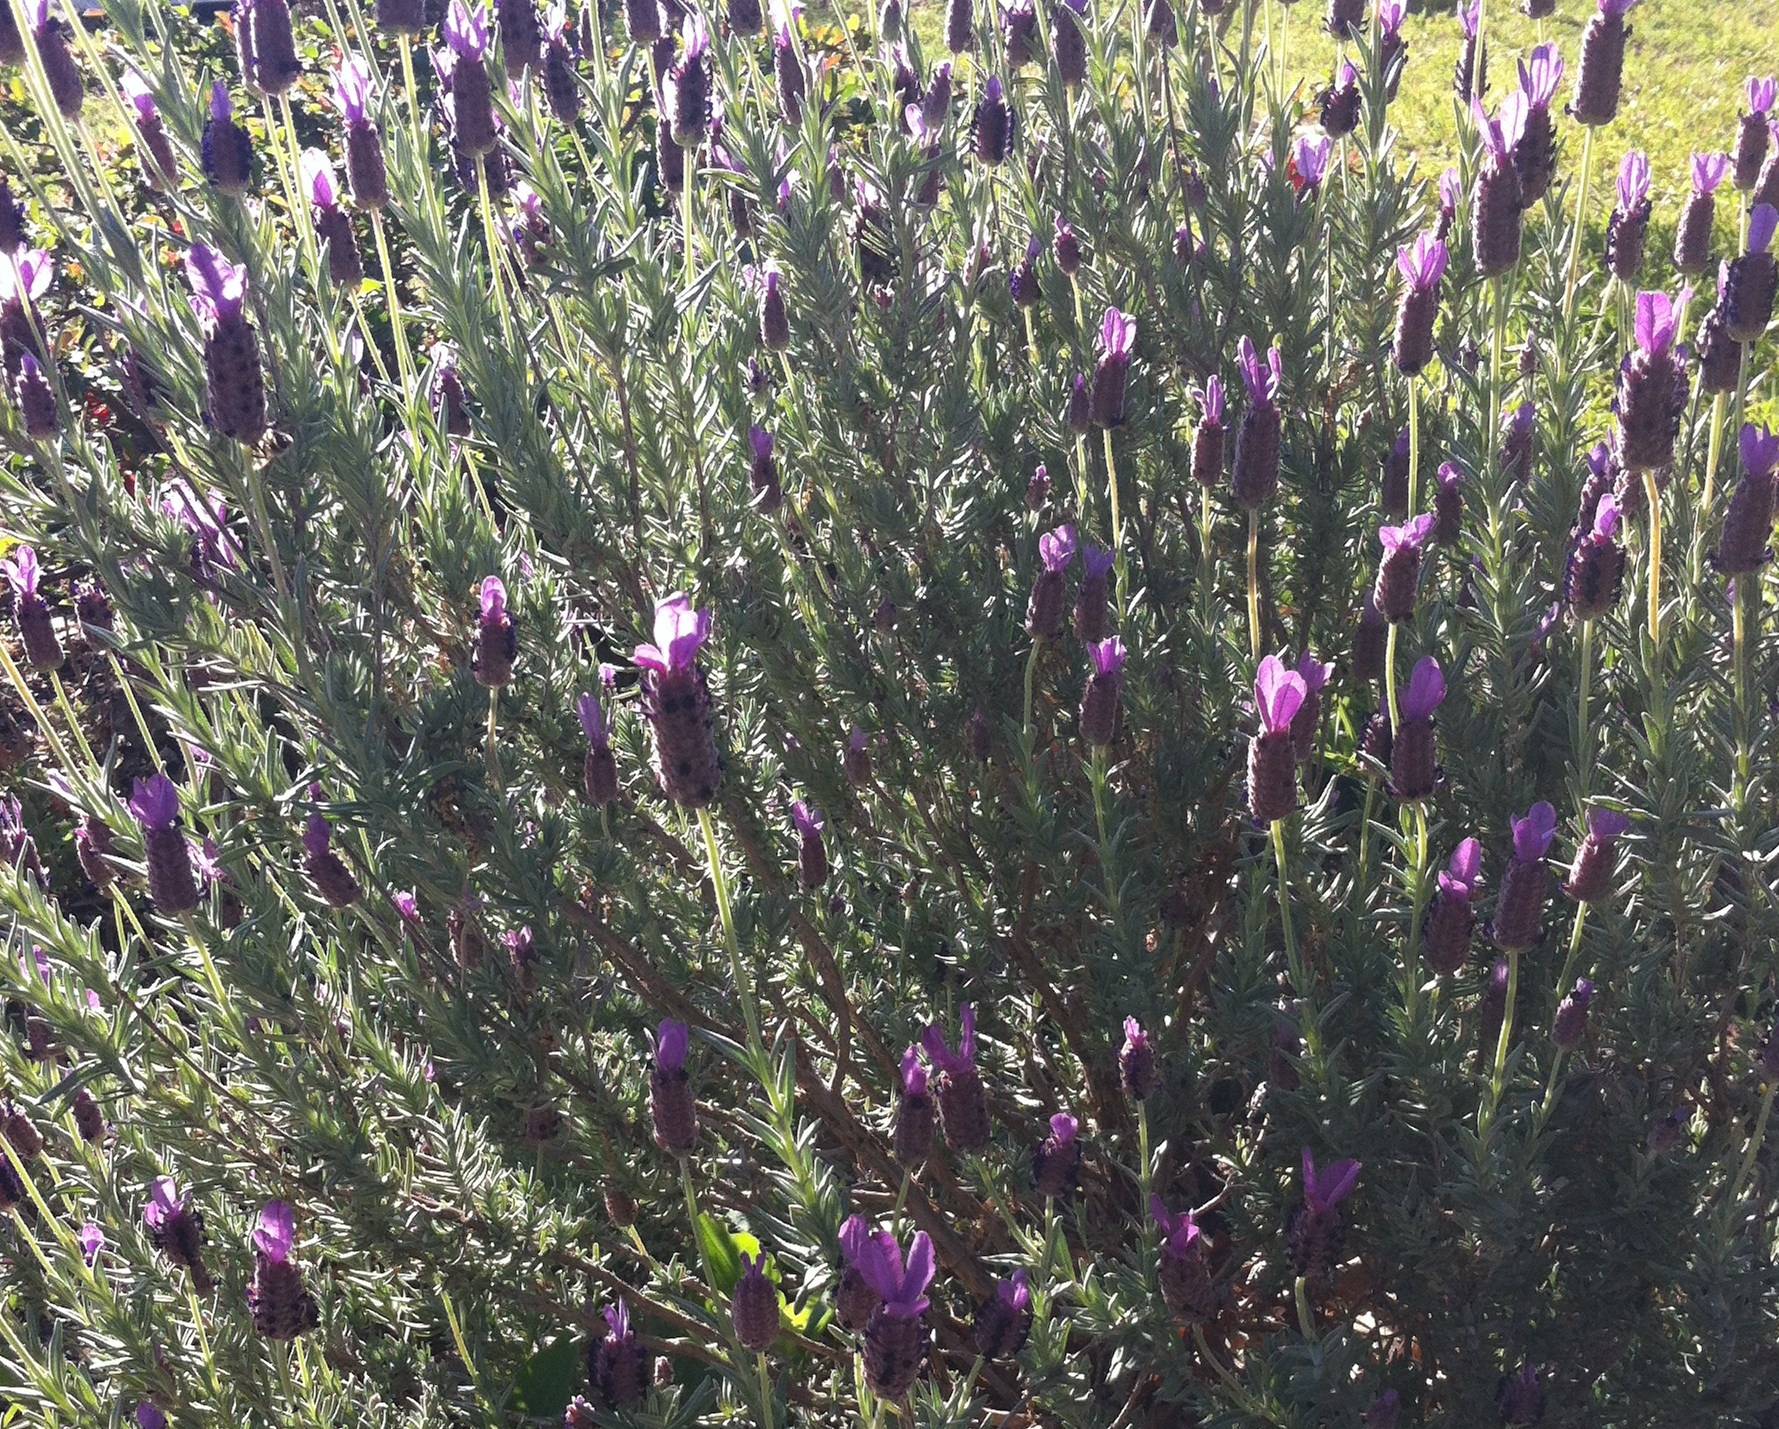
plant, meadow, prairie, flower, botany, flora, lavender, wildflower, lupin, flowering plant, land plant, english lavender, french lavender